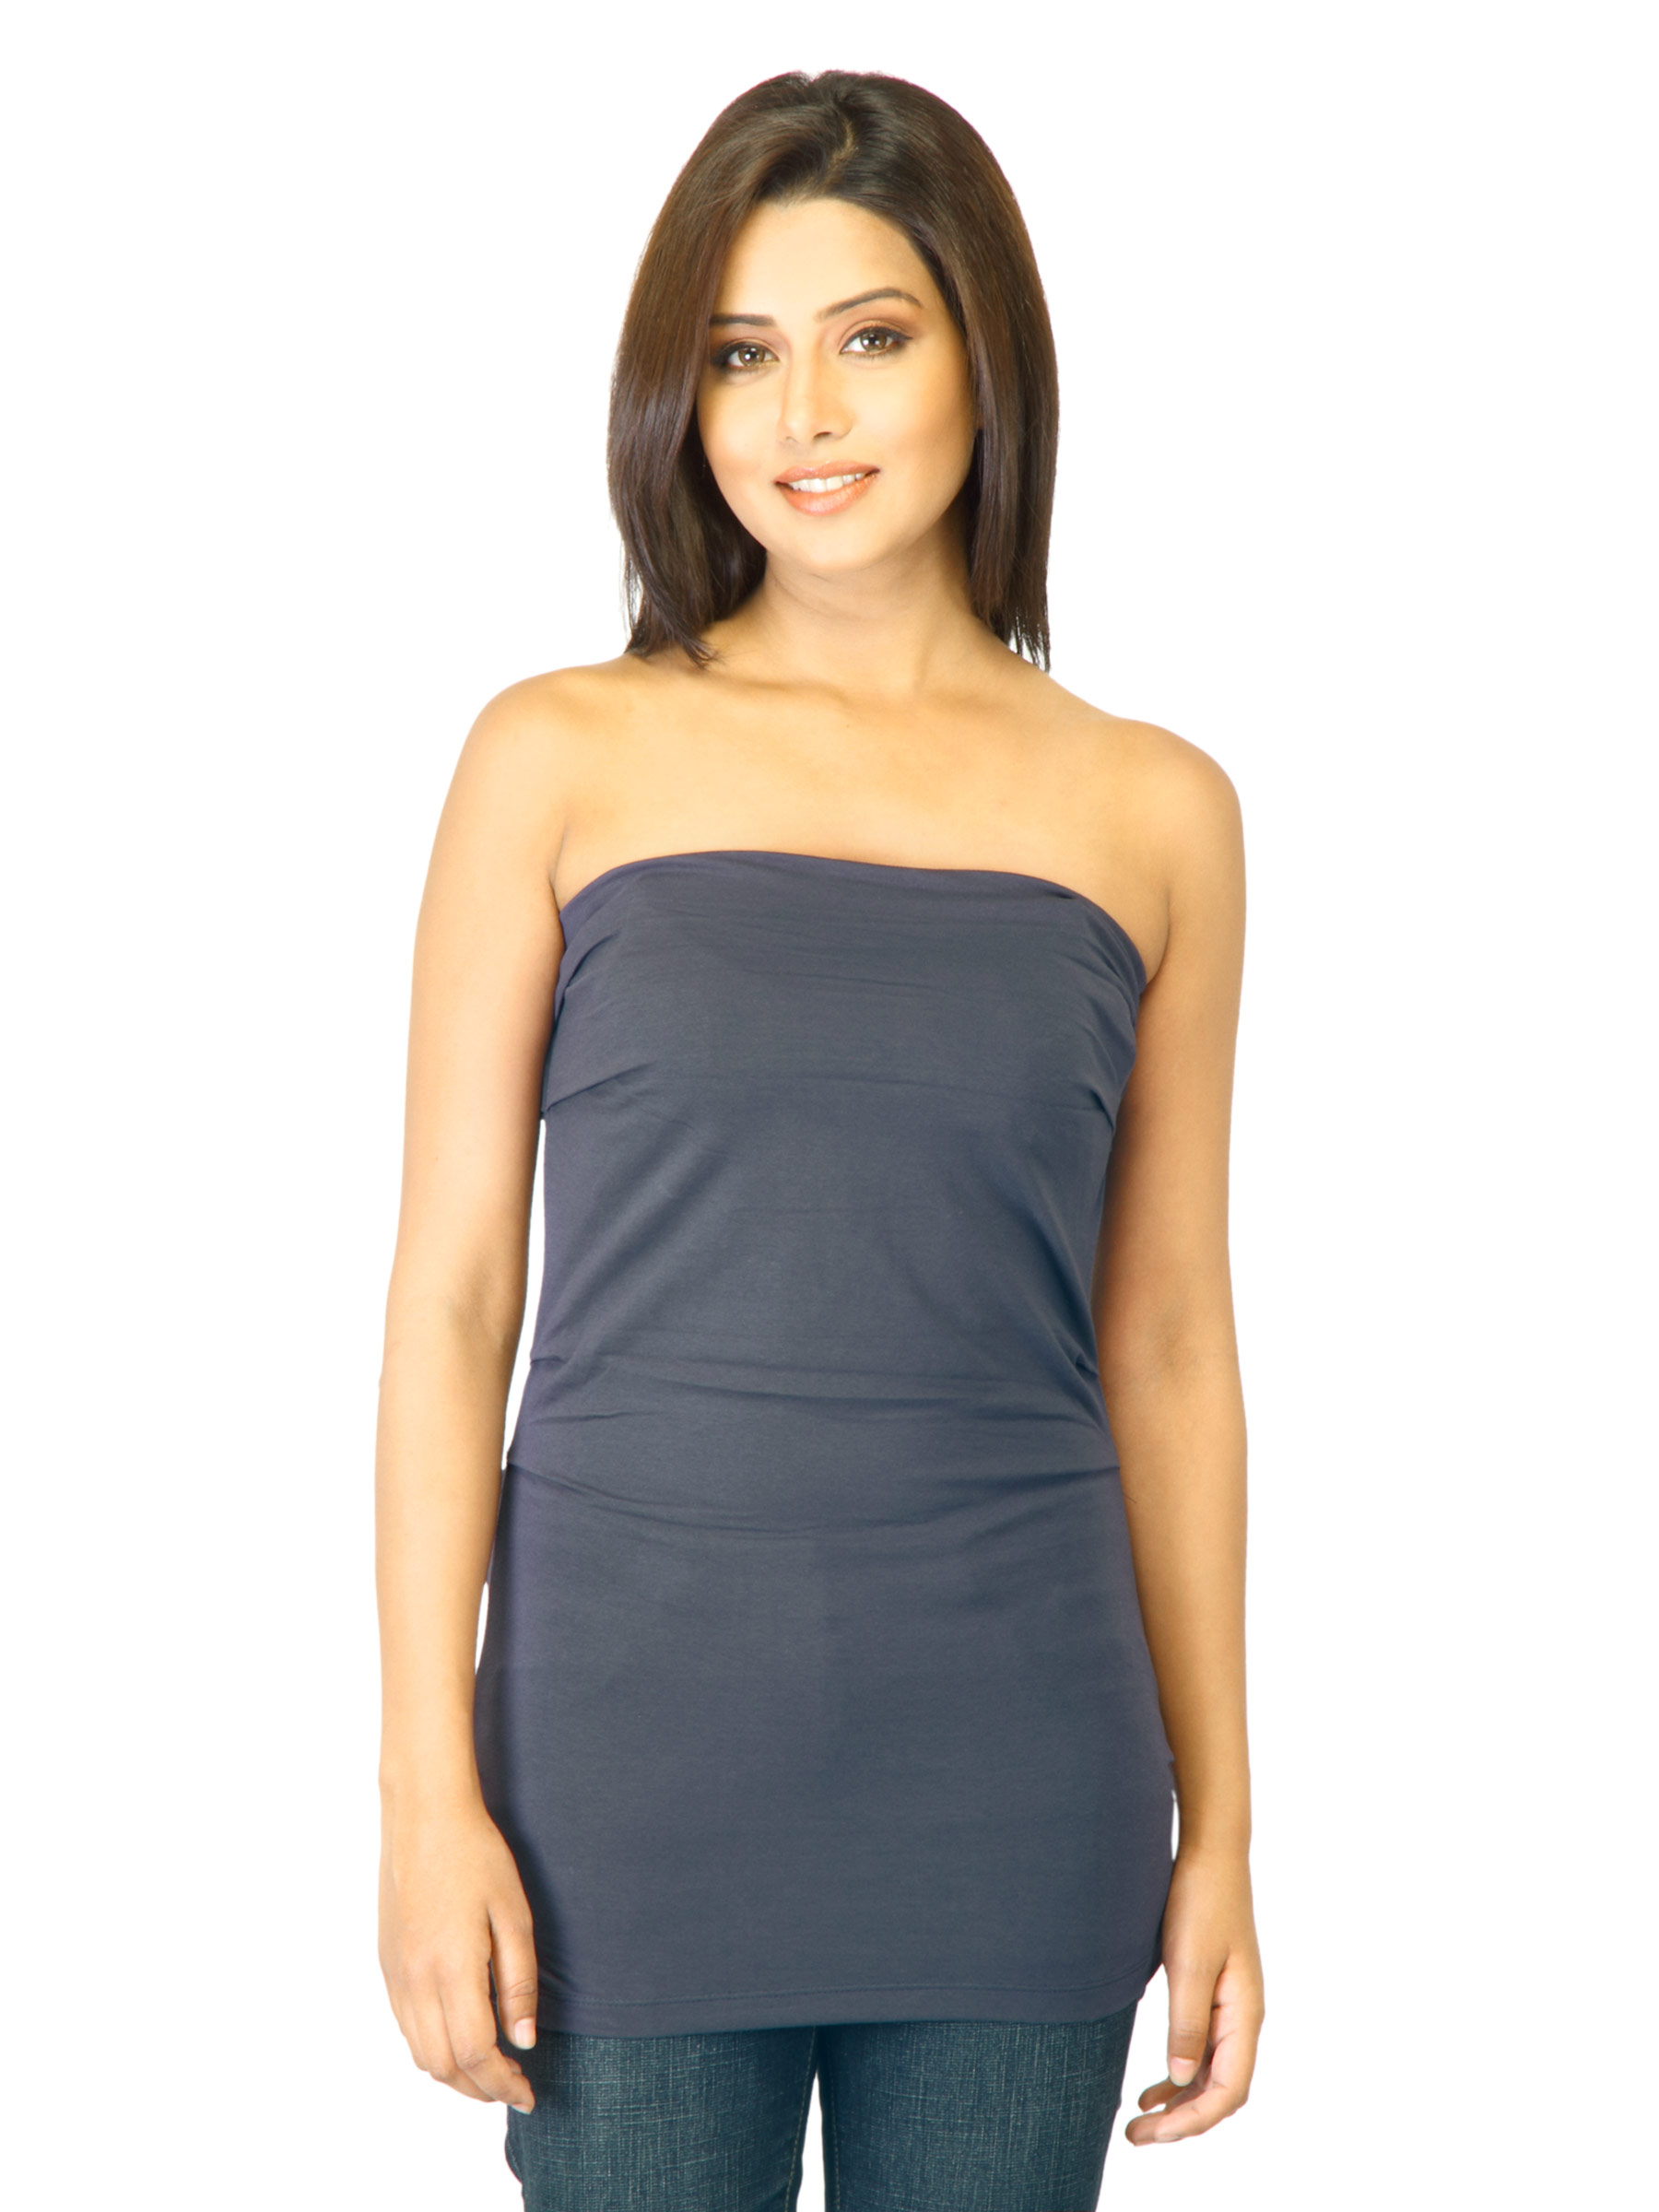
United Colors of Benetton Women Navy Blue Top
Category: Apparel / Topwear / Tops
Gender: Women
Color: Navy Blue
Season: Summer 2012
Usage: Casual